Sperry Chalet

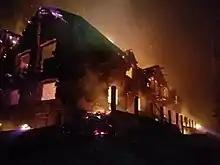
Sperry Chalet on fire the night of August 31, 2017

The chalet is reached only by trail, via hiking or horseback. One of the two trails leading to the chalet is the Sperry Trail, which starts at the Lake McDonald Lodge parking lot and stretches 6.7 miles to the chalet, climbing 3200 feet in the process. The trail passes along the base of Mount Brown and over the west ridge of Mount Edwards, with views of U-shaped valleys along the way. A side trip to Sperry Glacier is also possible, being a 4-mile hike (8 miles round trip). The other means of accessing the chalet is via the Gunsight Trail, which is a 12.1-mile hike from the Jackson Glacier Overlook on Going-to-the-Sun Road. This hike averages 9 hours.